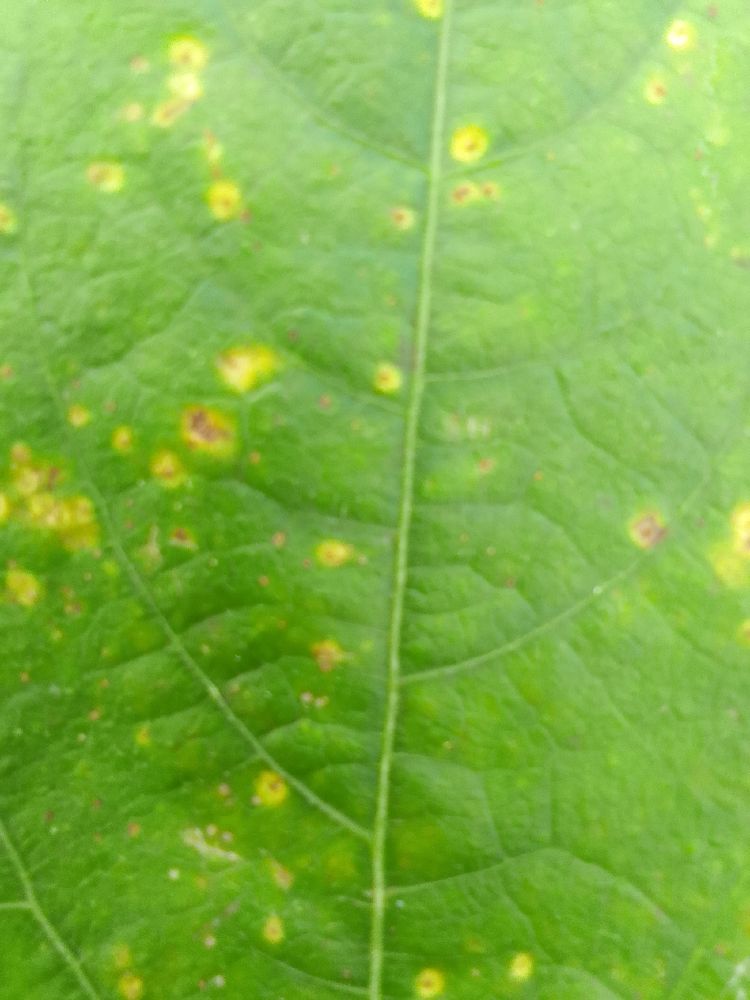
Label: rust